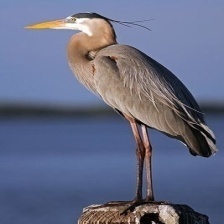
Species: BLUE HERON
Scientific name: ARDEA HERODIAS
ImageNet parent category: little_blue_heron